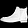
Label: Ankle boot